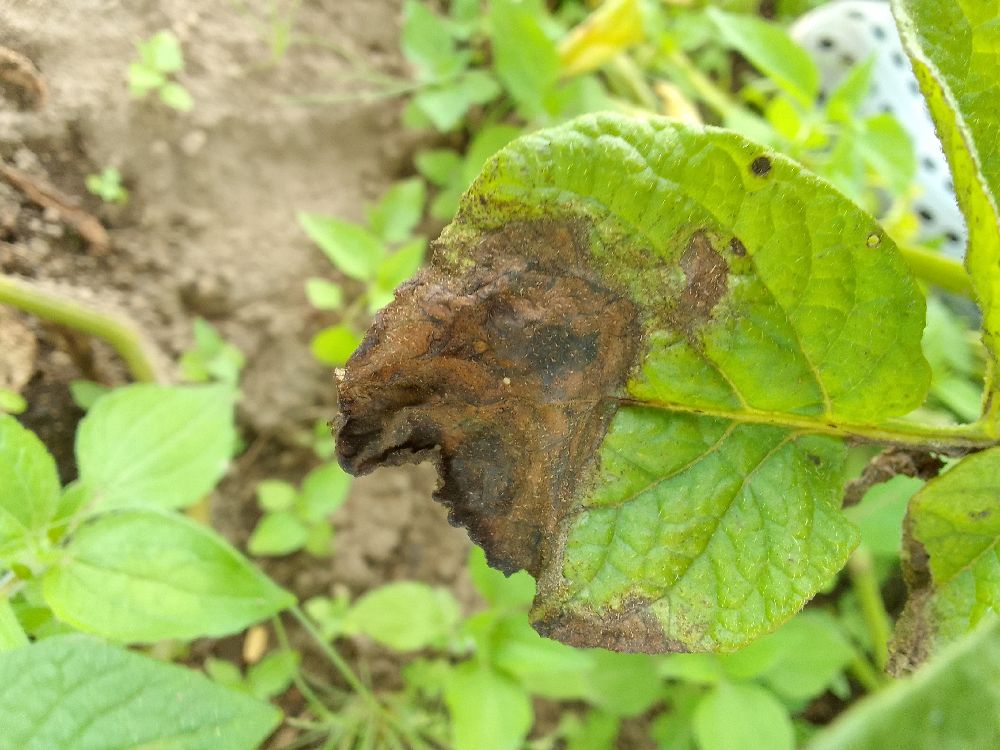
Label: Late blight